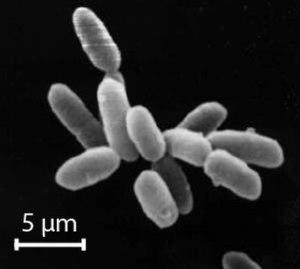
Ce guide phylogénétique illustré du monde unicellulaire permet, pour l'ensemble des groupes d'organismes unicellulaires, d'accéder directement aux images entreposées sur le site de Wikimedia Commons. L'accès peut se faire soit de manière simplifiée vers les principaux grands groupes, soit de façon plus ciblée via un arbre phylogénétique. Cet arbre est tiré de l'ouvrage de Lecointre : Classification phylogénétique du vivant. Pour un arbre phylogénétique plus détaillé, voir l'arbre phylogénétique de wikipédia.